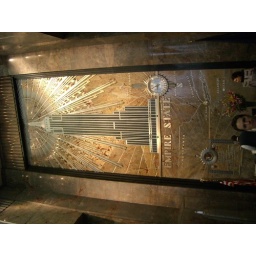
sweet wall thing in the empire state building